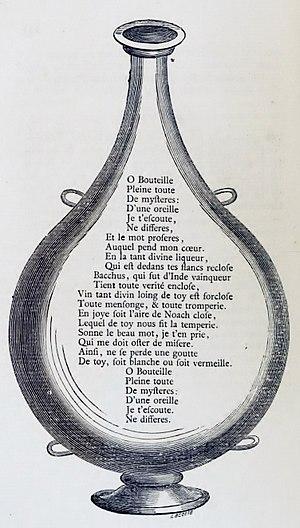
Illustration se trouvant à la fin du Cinquième livre de François Rabelais. Oeuvres de Rabelais, tome V, édité par Niort &amp
François Rabelais est un écrivain français humaniste de la Renaissance, né à la Devinière à Seuilly, près de Chinon.